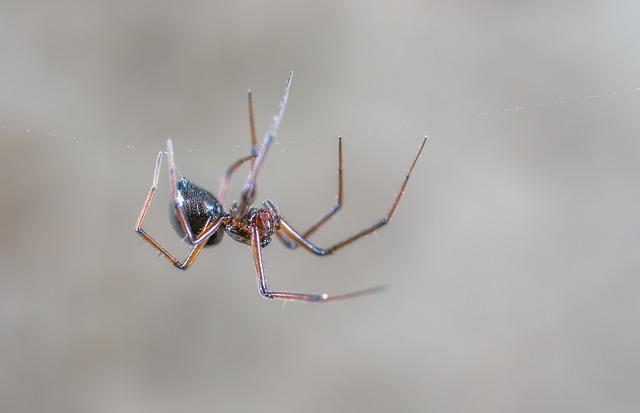
spider